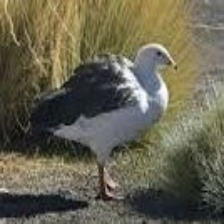
Species: ANDEAN GOOSE
Scientific name: CHLOEPHAGA MELANOPTERA
ImageNet parent category: goose